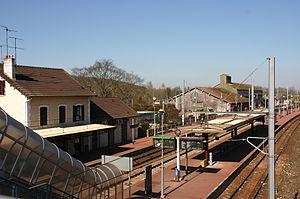
La ligne D du RER d'Île-de-France, plus souvent simplement nommée RER D, est une ligne du réseau express régional d'Île-de-France qui dessert une grande partie de la région Île-de-France selon un axe nord-sud. Elle relie Orry-la-Ville et Creil au nord à Melun, Corbeil-Essonnes et Malesherbes au sud, en passant par le cœur de Paris.